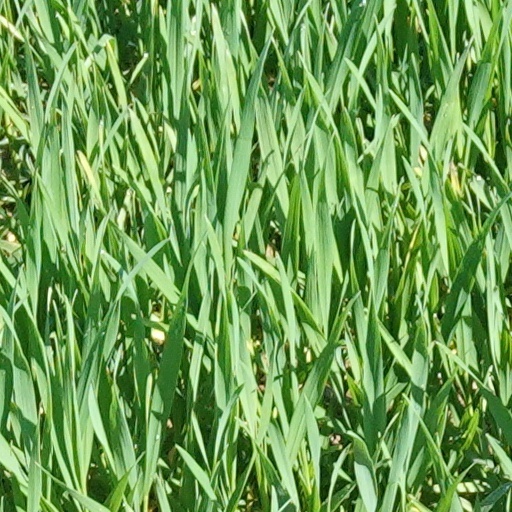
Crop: wheat